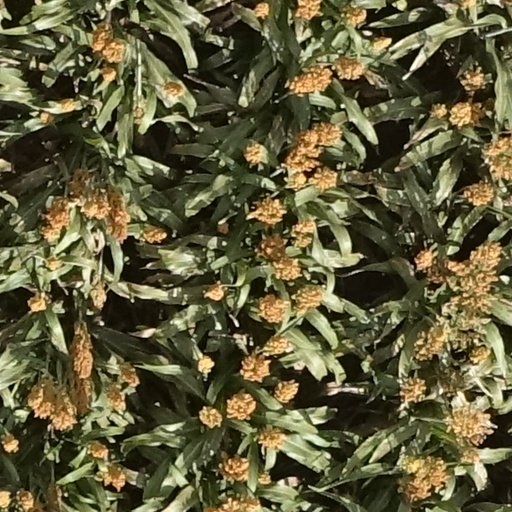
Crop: sorghum